List of Changeling: The Dreaming books

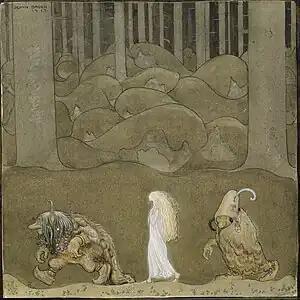

"" is a tabletop role-playing game in the "World of Darkness" series, where players take the roles of changelings. It was first released by White Wolf Publishing in 1995, and released in new editions in 1997 (second edition) and 2017 ("20th Anniversary Edition"), which brought updates to the game rules. These have been supported with supplementary game books, expanding the game mechanics and setting. The books from the game's original run in 1995–2001 were published by White Wolf Publishing, whereas the books for the "20th Anniversary Edition" were published by Onyx Path Publishing, a company formed by ex–White Wolf Publishing staff.